Event camera

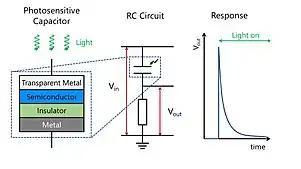
Left: schematic cross-sectional diagram of photosensitive capacitor. Center: circuit diagram of retinomorphic sensor, with photosensitive capacitor at top. Right: Expected transient response of retinomorphic sensor to application of constant illumination.

Event cameras typically report timestamps with a microsecond temporal resolution, 120 dB dynamic range, and less under/overexposure and motion blur than frame cameras. This allows them to track object and camera movement (optical flow) more accurately. They yield grey-scale information. Initially (2014), resolution was limited to 100 pixels. A later entry reached 640x480 resolution in 2019. Because individual pixels fire independently, event cameras appear suitable for integration with asynchronous computing architectures such as neuromorphic computing. Pixel independence allows these cameras to cope with scenes with brightly and dimly lit regions without having to average across them. It is important to note that, while the camera reports events with microsecond resolution, the actual temporal resolution (or, alternatively, the bandwidth for sensing) is on the order of tens of microseconds to a few milliseconds, depending on signal contrast, lighting conditions, and sensor design.